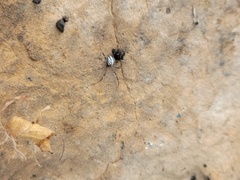
Species: Lactrodectus_hesperus